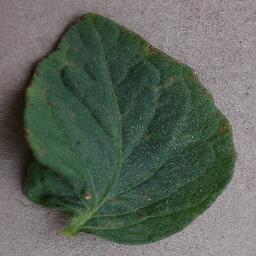
Label: Tomato___Bacterial_spot